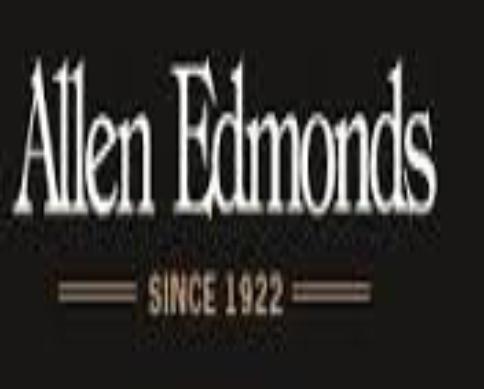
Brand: Allen Edmonds
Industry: Clothes